Edith White

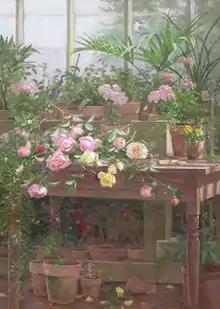
"Roses in the Sunroom"

Edith White (March 29, 1855 – January 19, 1946) was an American painter known for her renditions of flowers, especially roses, as well as landscapes. White was born in Decorah, Iowa, to a Quaker family and grew up in northern California. She studied at Mills Seminary in Oakland and the California School of Design in San Francisco before opening a studio in Los Angeles in 1882. In 1892 she moved to New York to study at the Art Students League, returning to California in 1893. She settled in Southern California, assisted in the establishment of the Pasadena Art Association, and moved to Point Loma in 1902, where she would spend over 30 years painting and teaching at the Theosophical Society. She died in Berkeley at the age of 91.